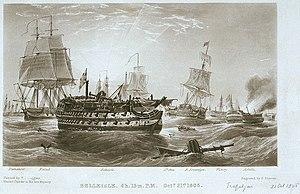
L’Achille est un navire de guerre français en service de 1803 à 1805.
Le Lion est un vaisseau de 74 canons de la classe Téméraire en service dans la marine nationale française sous les noms successifs de Lion, Marat et Formidable puis dans la Royal Navy sous le nom de HMS Belleisle.
La bataille de Trafalgar oppose le 21 octobre 1805 la flotte franco-espagnole sous les ordres du vice-amiral Villeneuve, à la flotte britannique commandée par le vice admiral Nelson.